Harleyford Manor

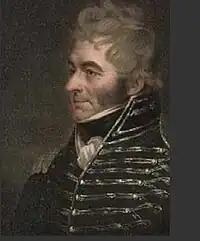
Sir William Clayton 4th Baronet (1762-1834}

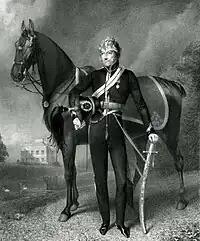
Sir William Claython, 4th Baronet at Harleyford Manor in 1800

When William died in 1783 his son Sir William Clayton (1762-1834) 4th Baronet inherited the property. He was also a Member of Parliament and a wealthy landowner. In 1785 he married Lady Mary East, daughter of Sir William East, 1st Baronet of Hall Place, Berkshire. The couple had five sons and two daughters.